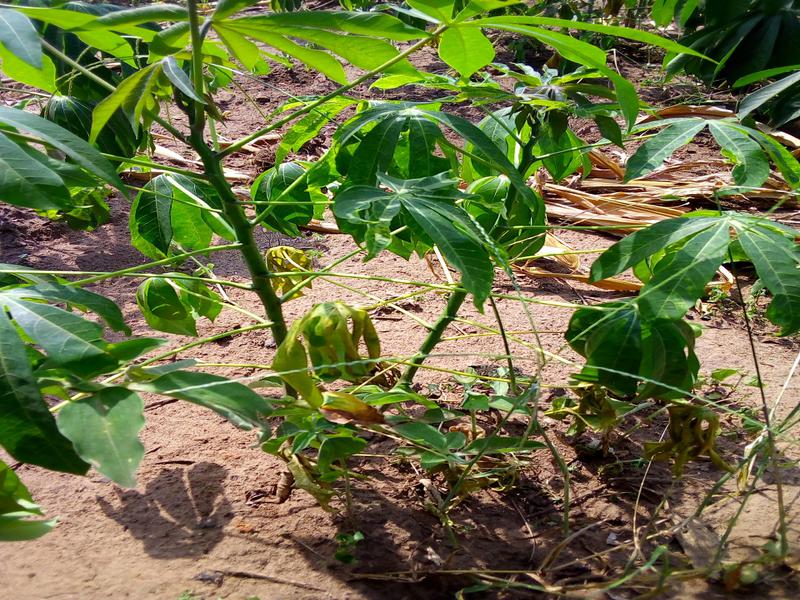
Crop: cassava
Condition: healthy